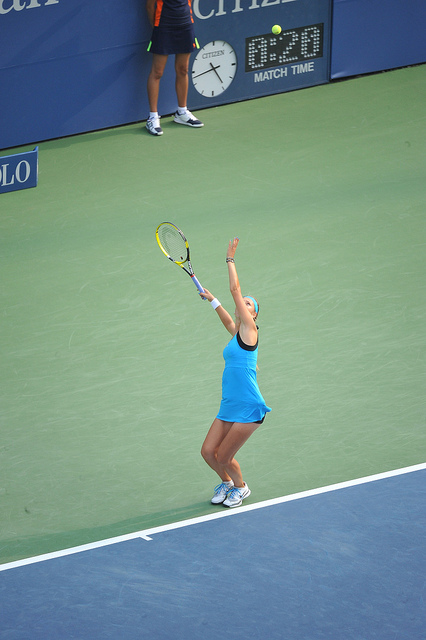
một người phụi nữ đang tung bóng lên cao để chuẩn bị phát quả bóng tennis